Joseph von Spaun

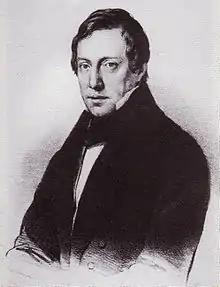
Joseph von Spaun

Joseph Freiherr von Spaun (November 11, 1788November 25, 1865) was an Austrian nobleman, an Imperial and Royal Councillor, lottery director, and honorary citizen of Vienna and Cieszyn. He is best known for his friendship with the composer Franz Schubert.